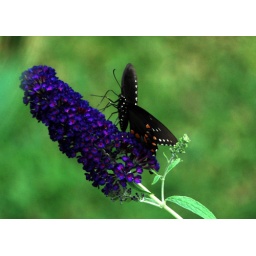
One of the many butterflies that frequent the flowers in my backyard.